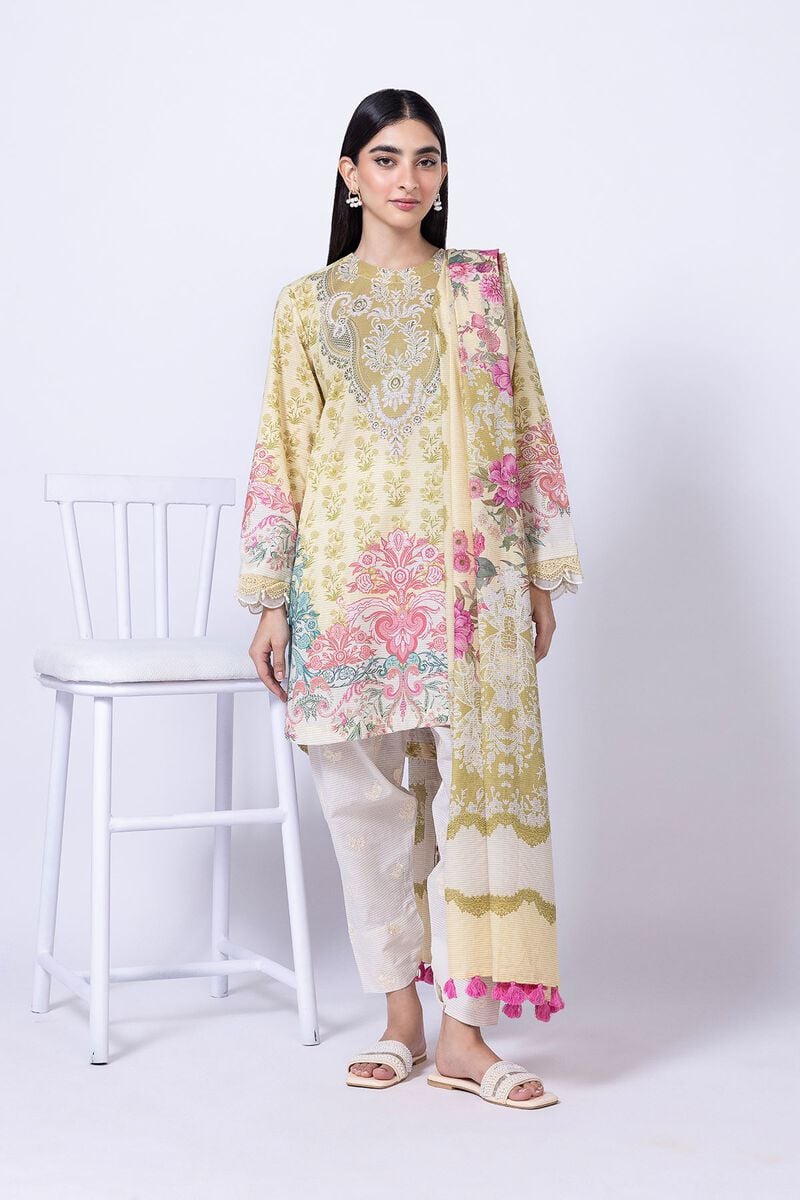
yellow multi embroidered salwar suit